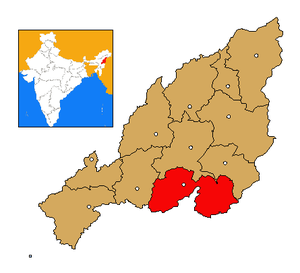
Phek (distrikt)
Phek distrikt
Phek er et distrikt i den indiske delstat Nagaland. Distriktets hovedstad er Phek.